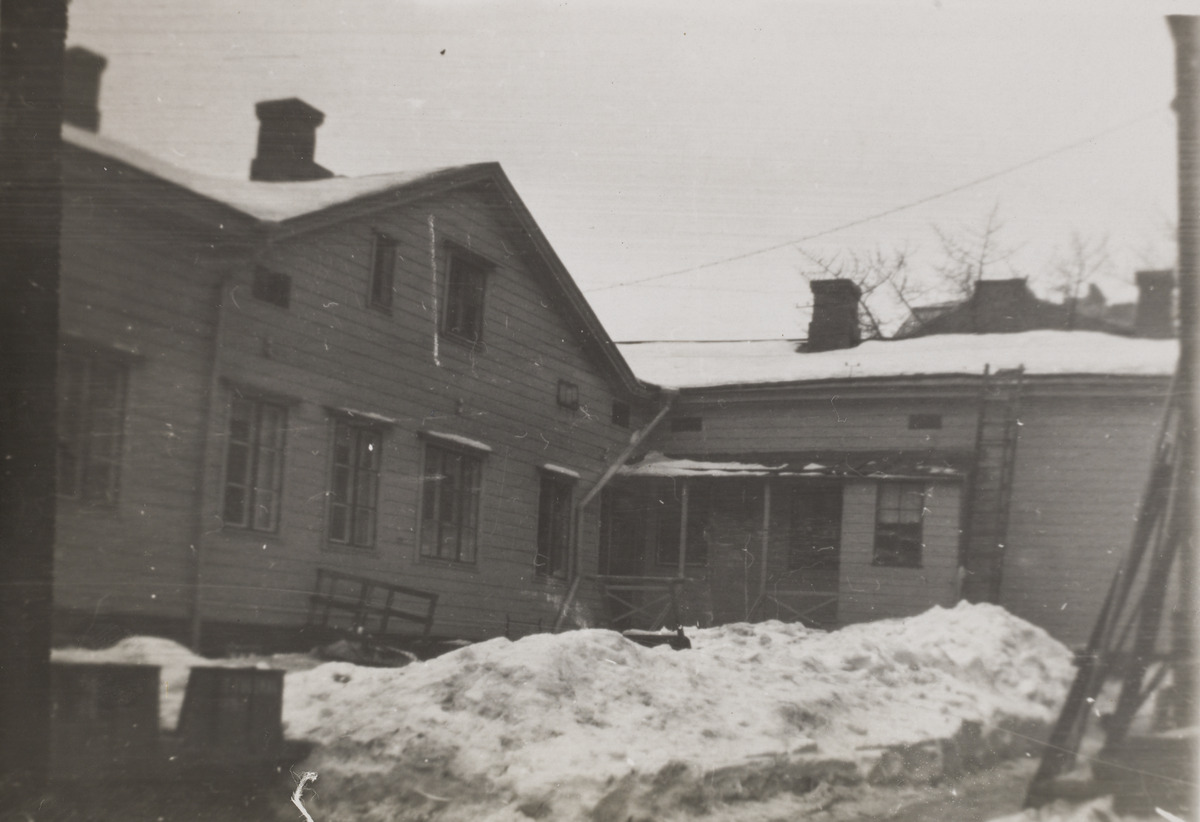
Kirkkokatu 1
sisällön kuvaus: Kirkkokatu 1. Talvinen sisäpihanäkymä. Keskelle pihaa on kertynyt kasa lunta. mustavalkoinen
Ajankohta: kuvausaika 1900 -luku alku
Paikka: Suomi, Uusimaa, Helsinki, Kruununhaka Helsinki, Kirkkokatu 1
Aiheet: rakennukset, puurakennukset, arkkitehtuuri, talvi, lumi, pihat, tikkaat, kuistit